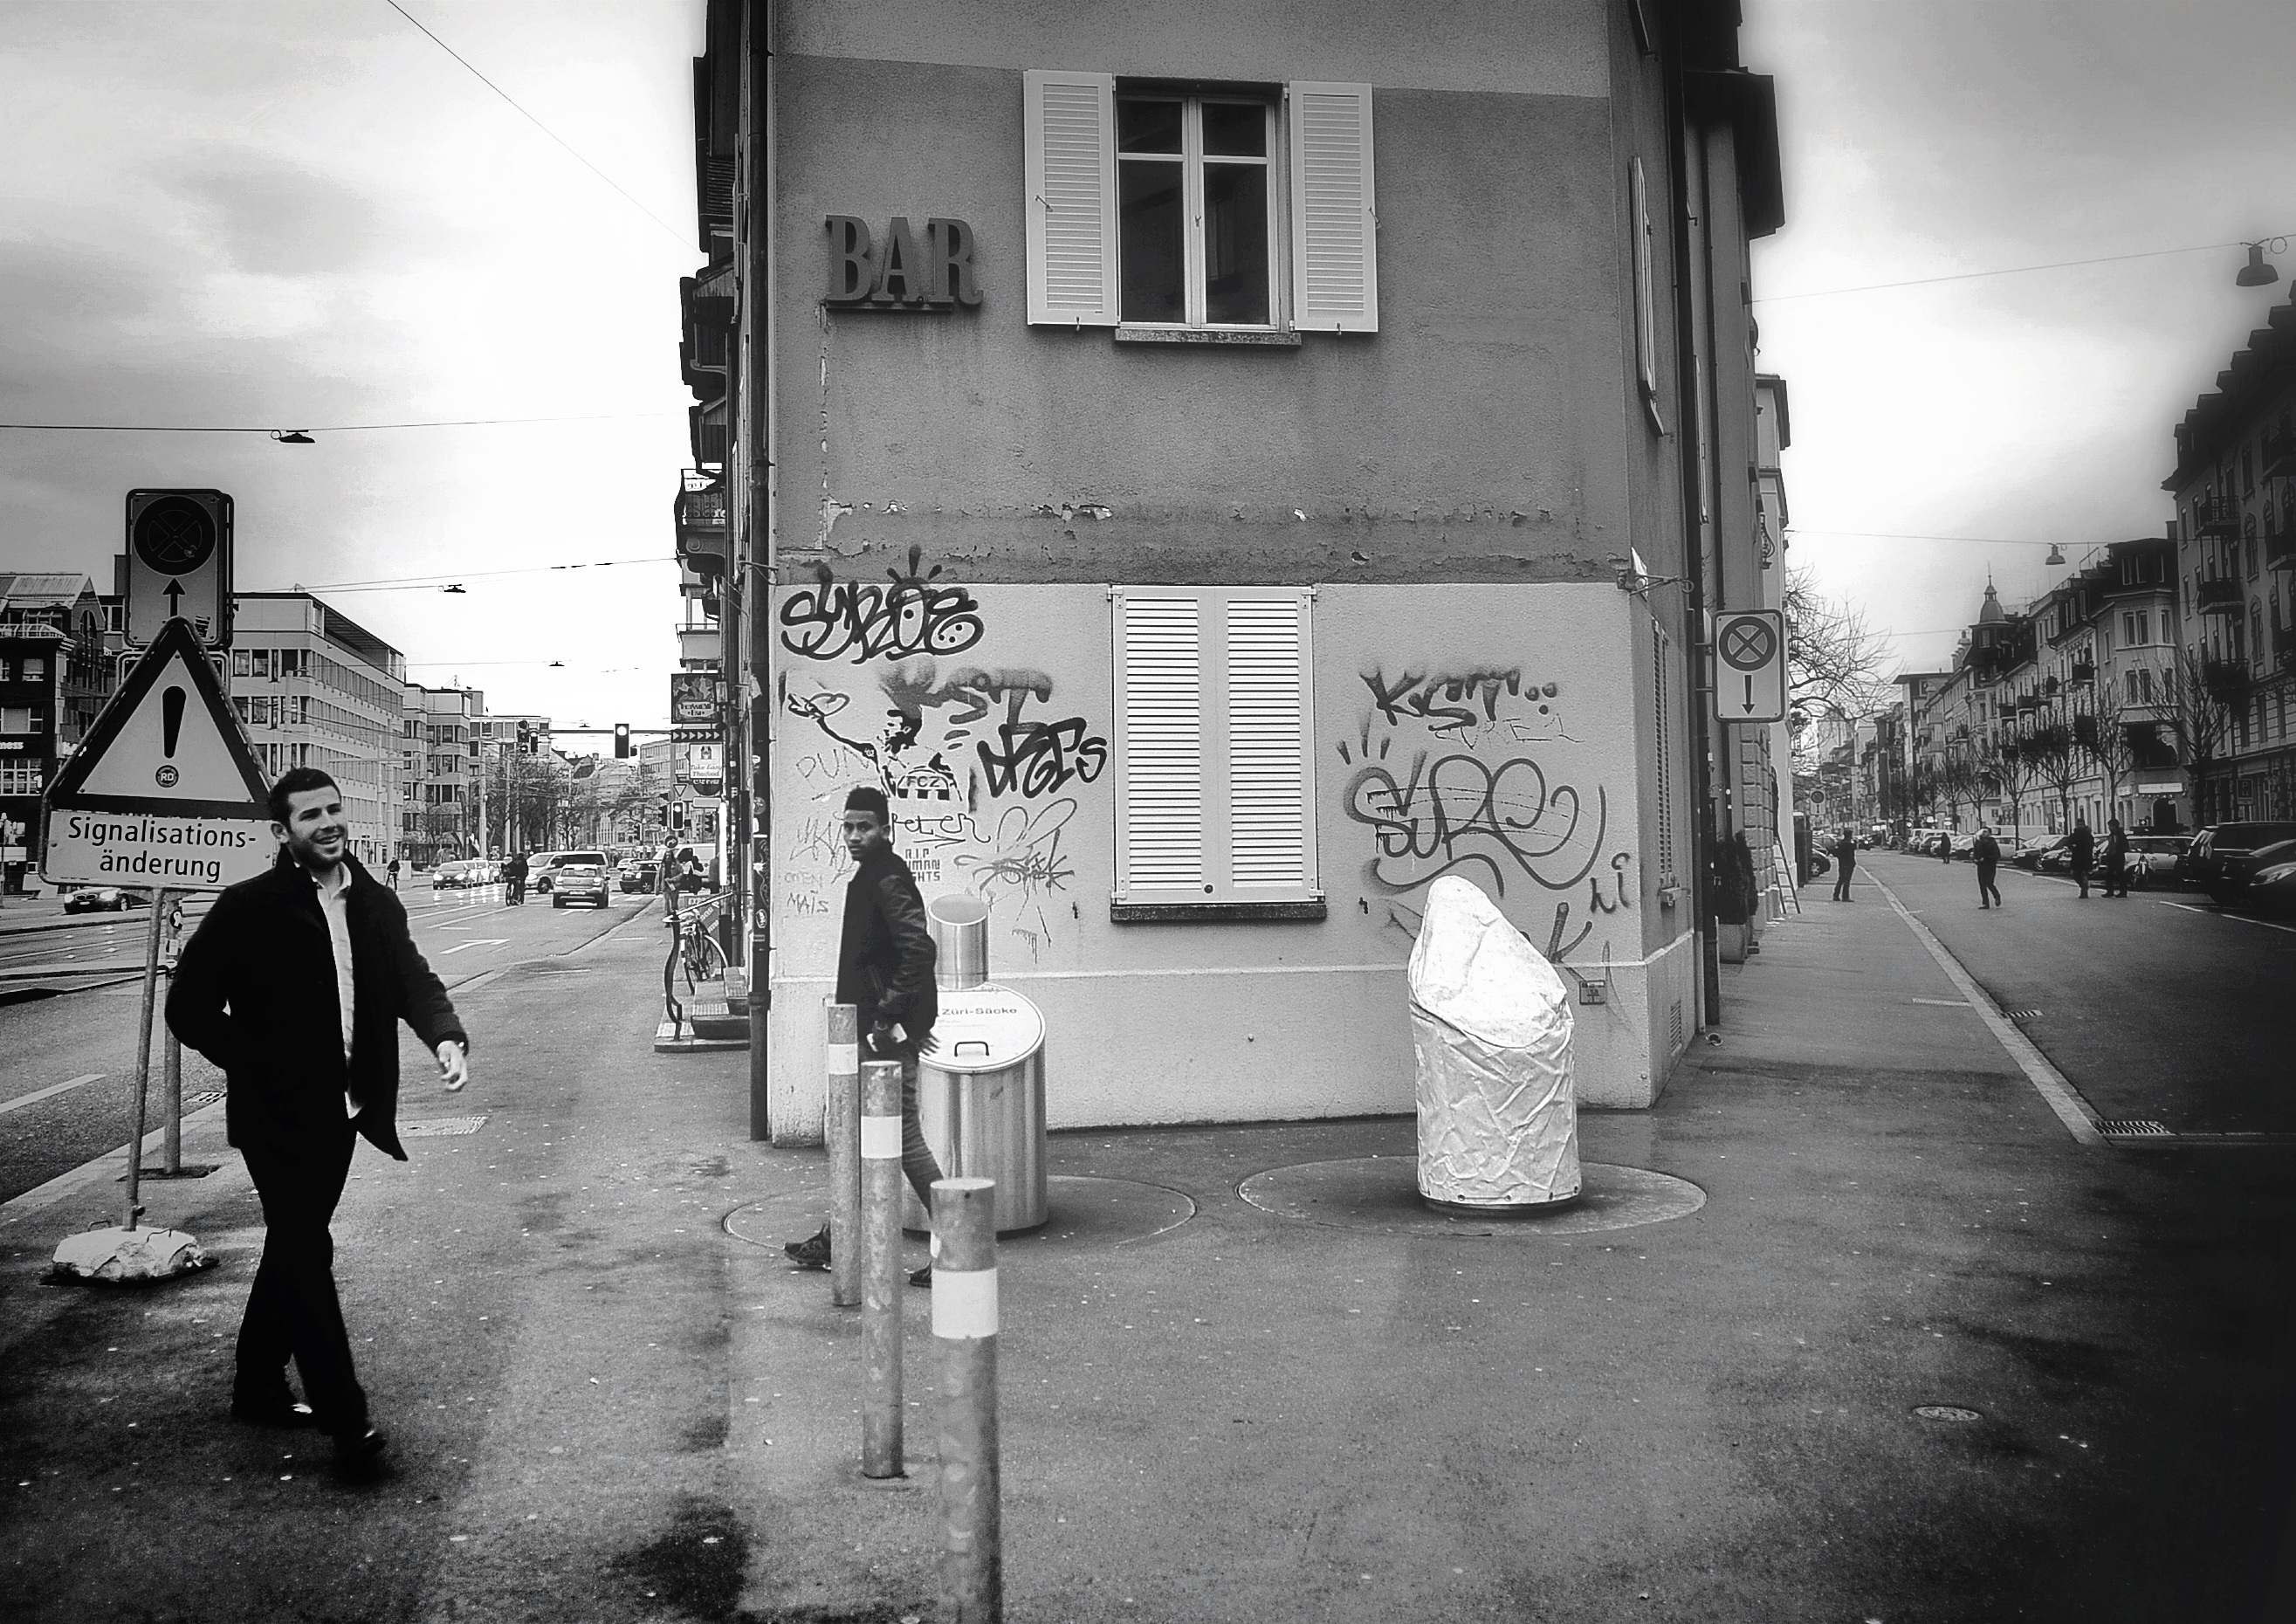
winter, black and white, people, road, white, street, photography, city, urban, color, nikon, black, monochrome, streetphotography, flickr, bw, 2016, candid, infrastructure, photograph, snapshot, streetart, ch, schweiz, switzerland, zurich, blancoynegro, snapseed, image, schwarzundweiss, streetscene, shape, menschen, passanten, streetpix, thomas8047, onthestreets, iamnikon, d300s, blackandwithe, stadtansichten, streetartstreetlife, 175528, strassencene, lochergut, z rigrafien, stadtz rich, urban area, monochrome photography, film noir